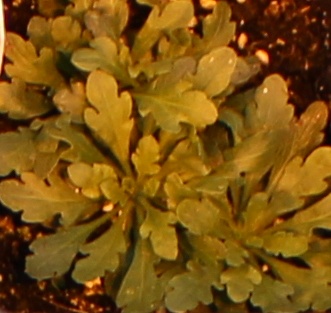
Label: Horseweed